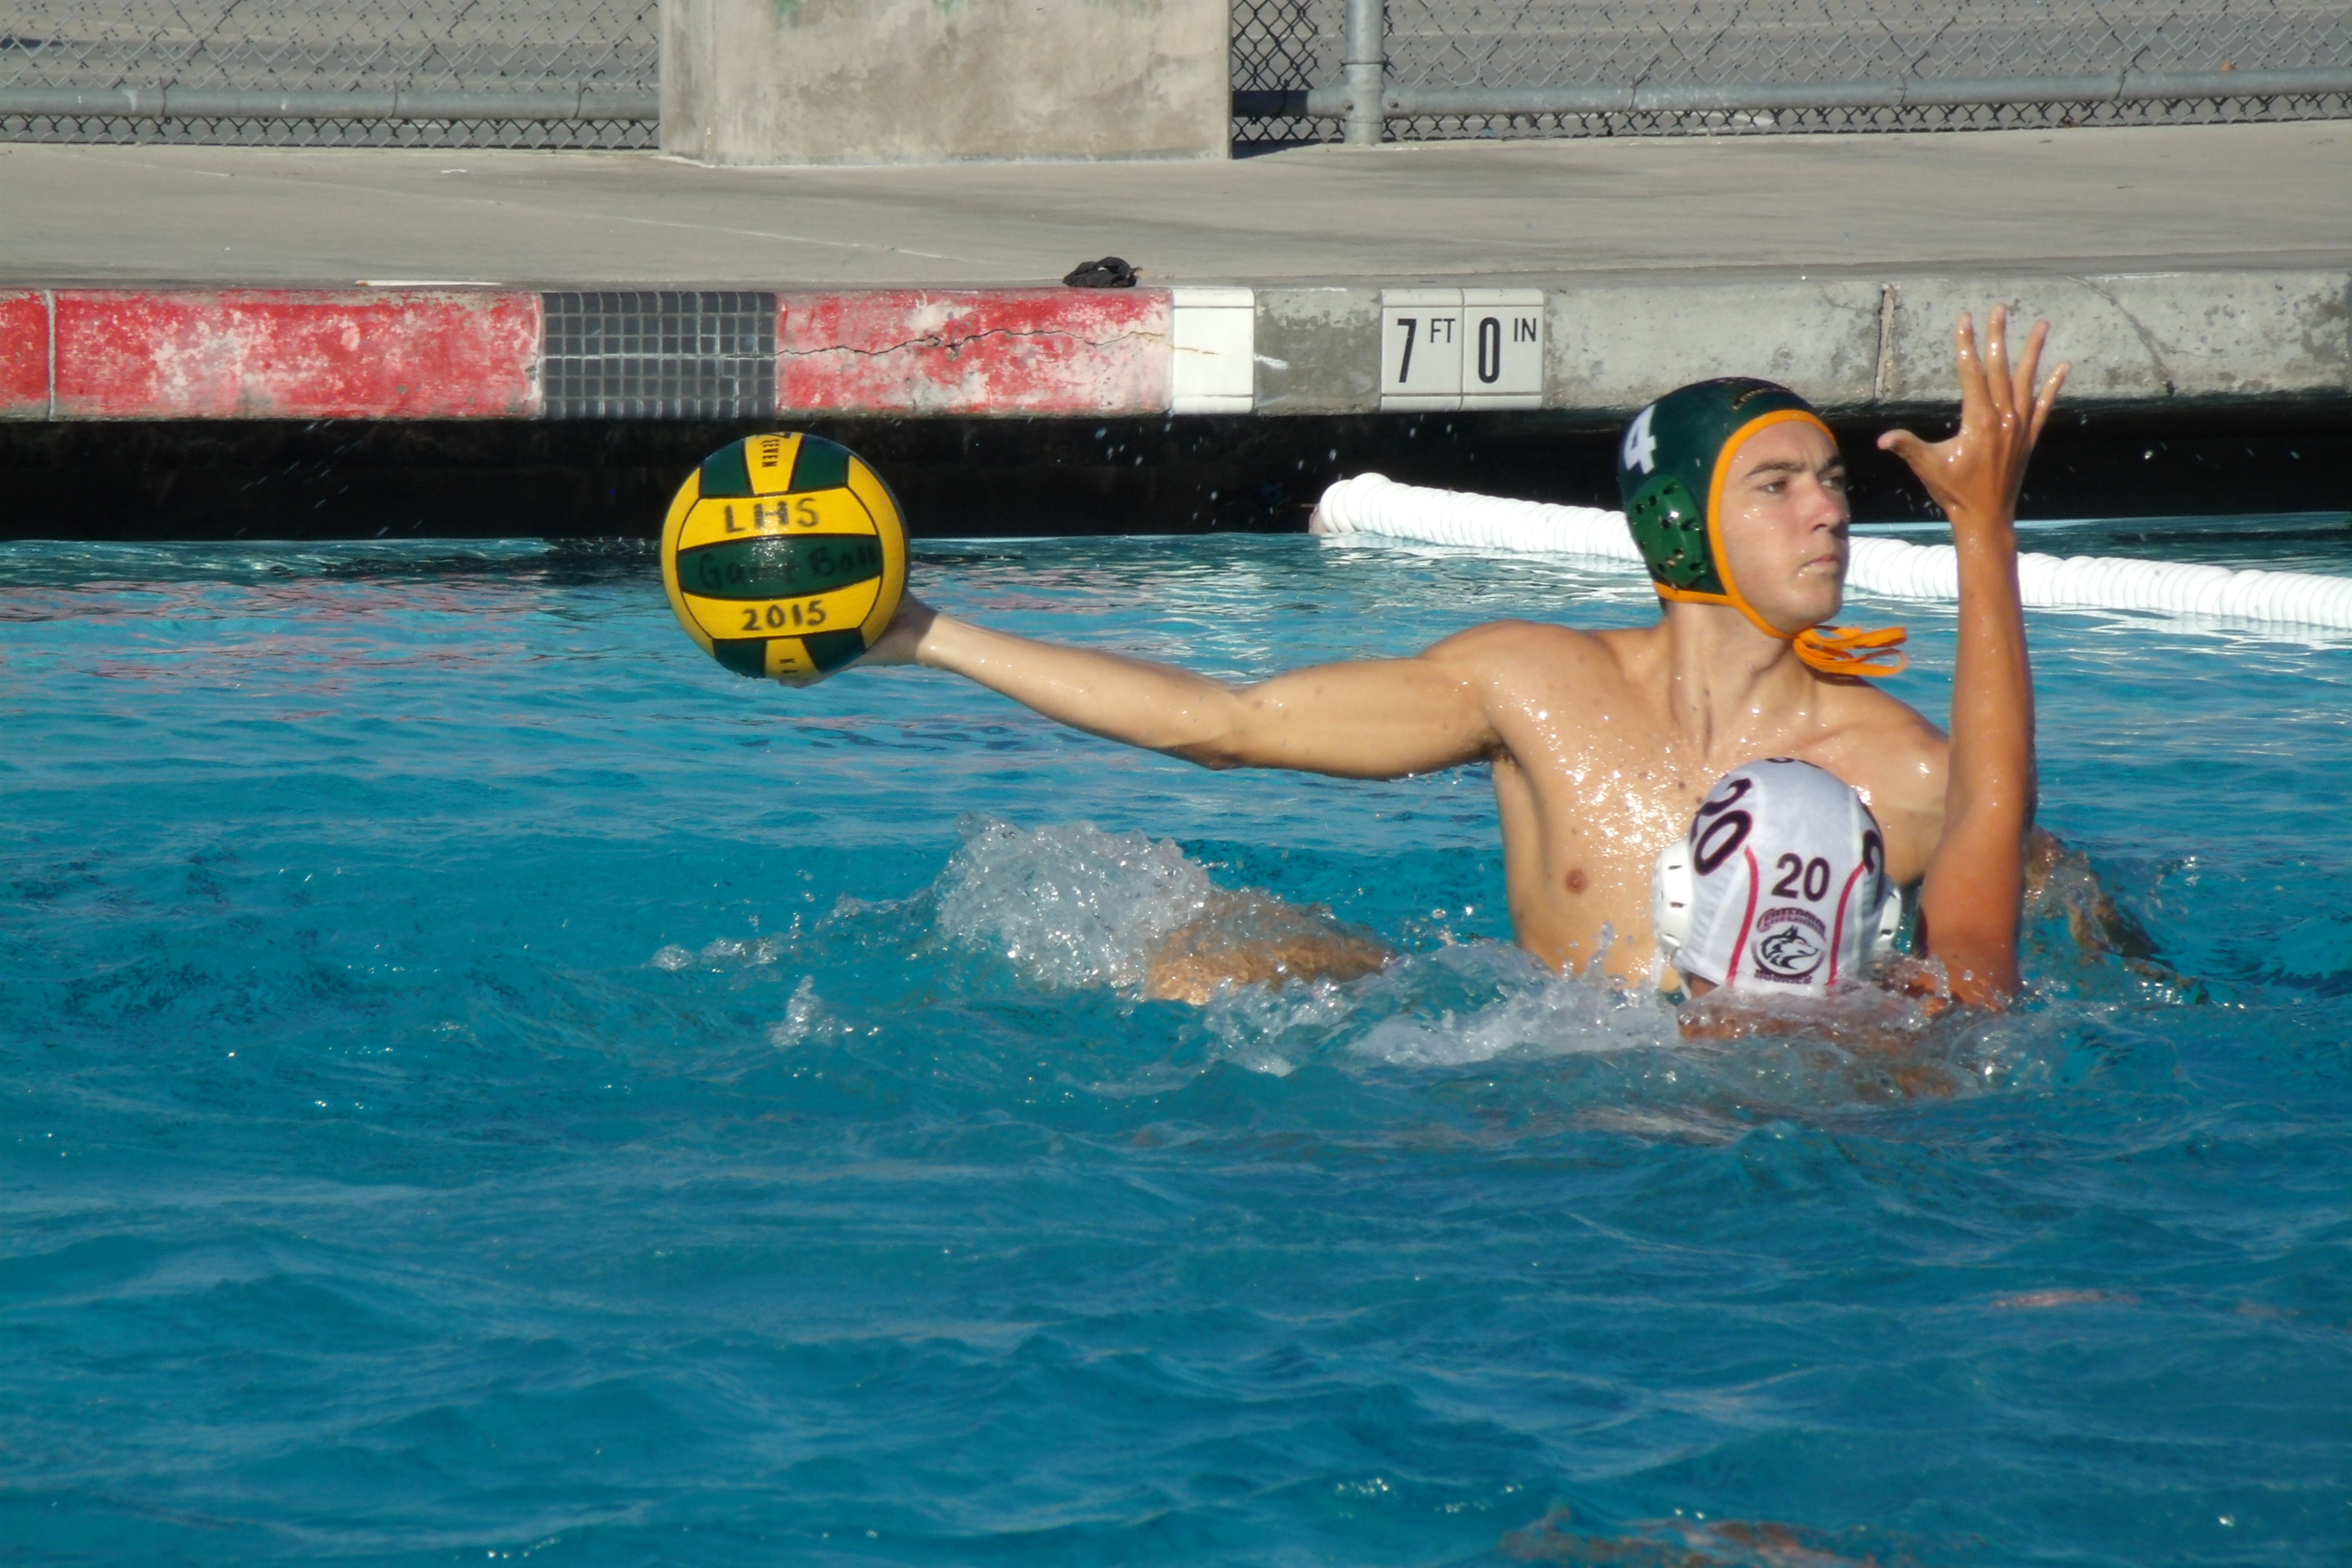
man, sport, recreation, pool, athletic, swimming pool, leisure, swimming, swimmer, throw, competition, sports, ball, athlete, compete, water sport, waterpolo, water polo, outdoor recreation, individual sports, water ball sports